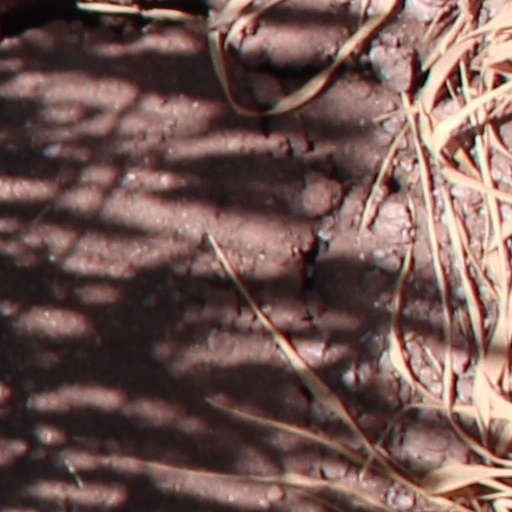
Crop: wheat